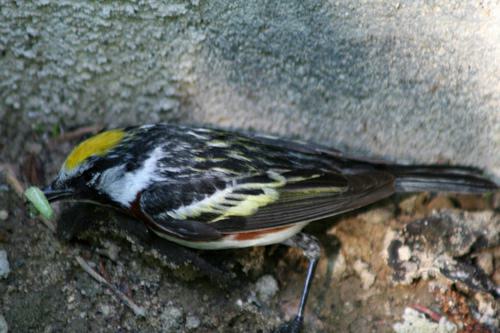
A photo of a chestnut sided warbler